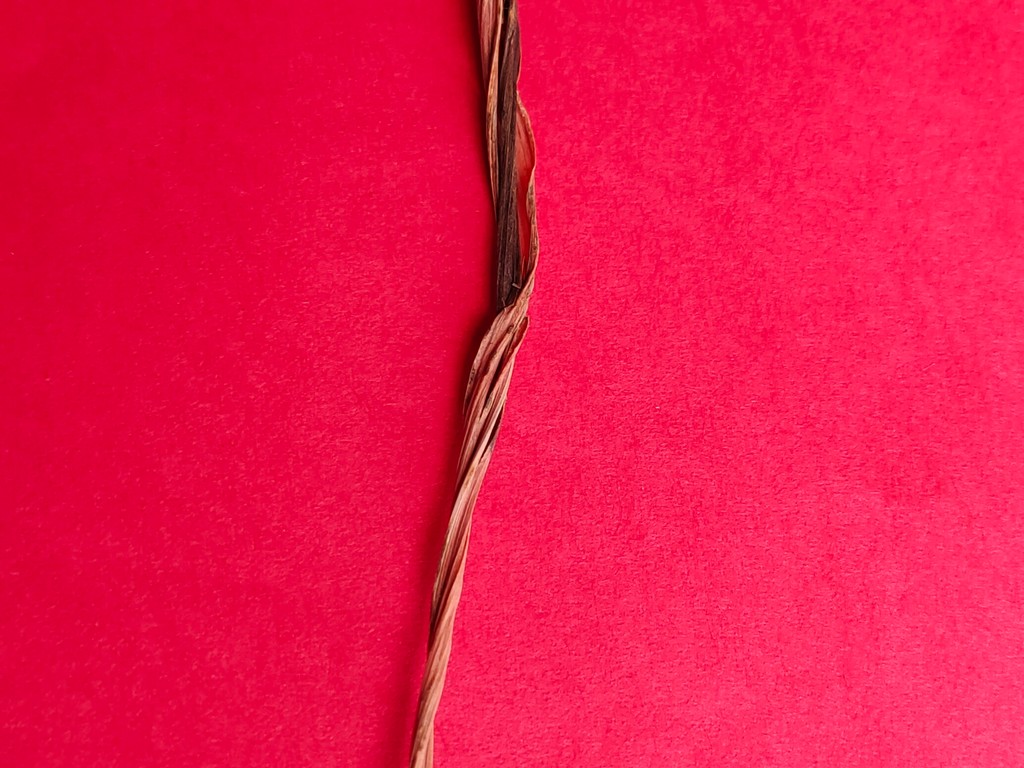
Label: Dried